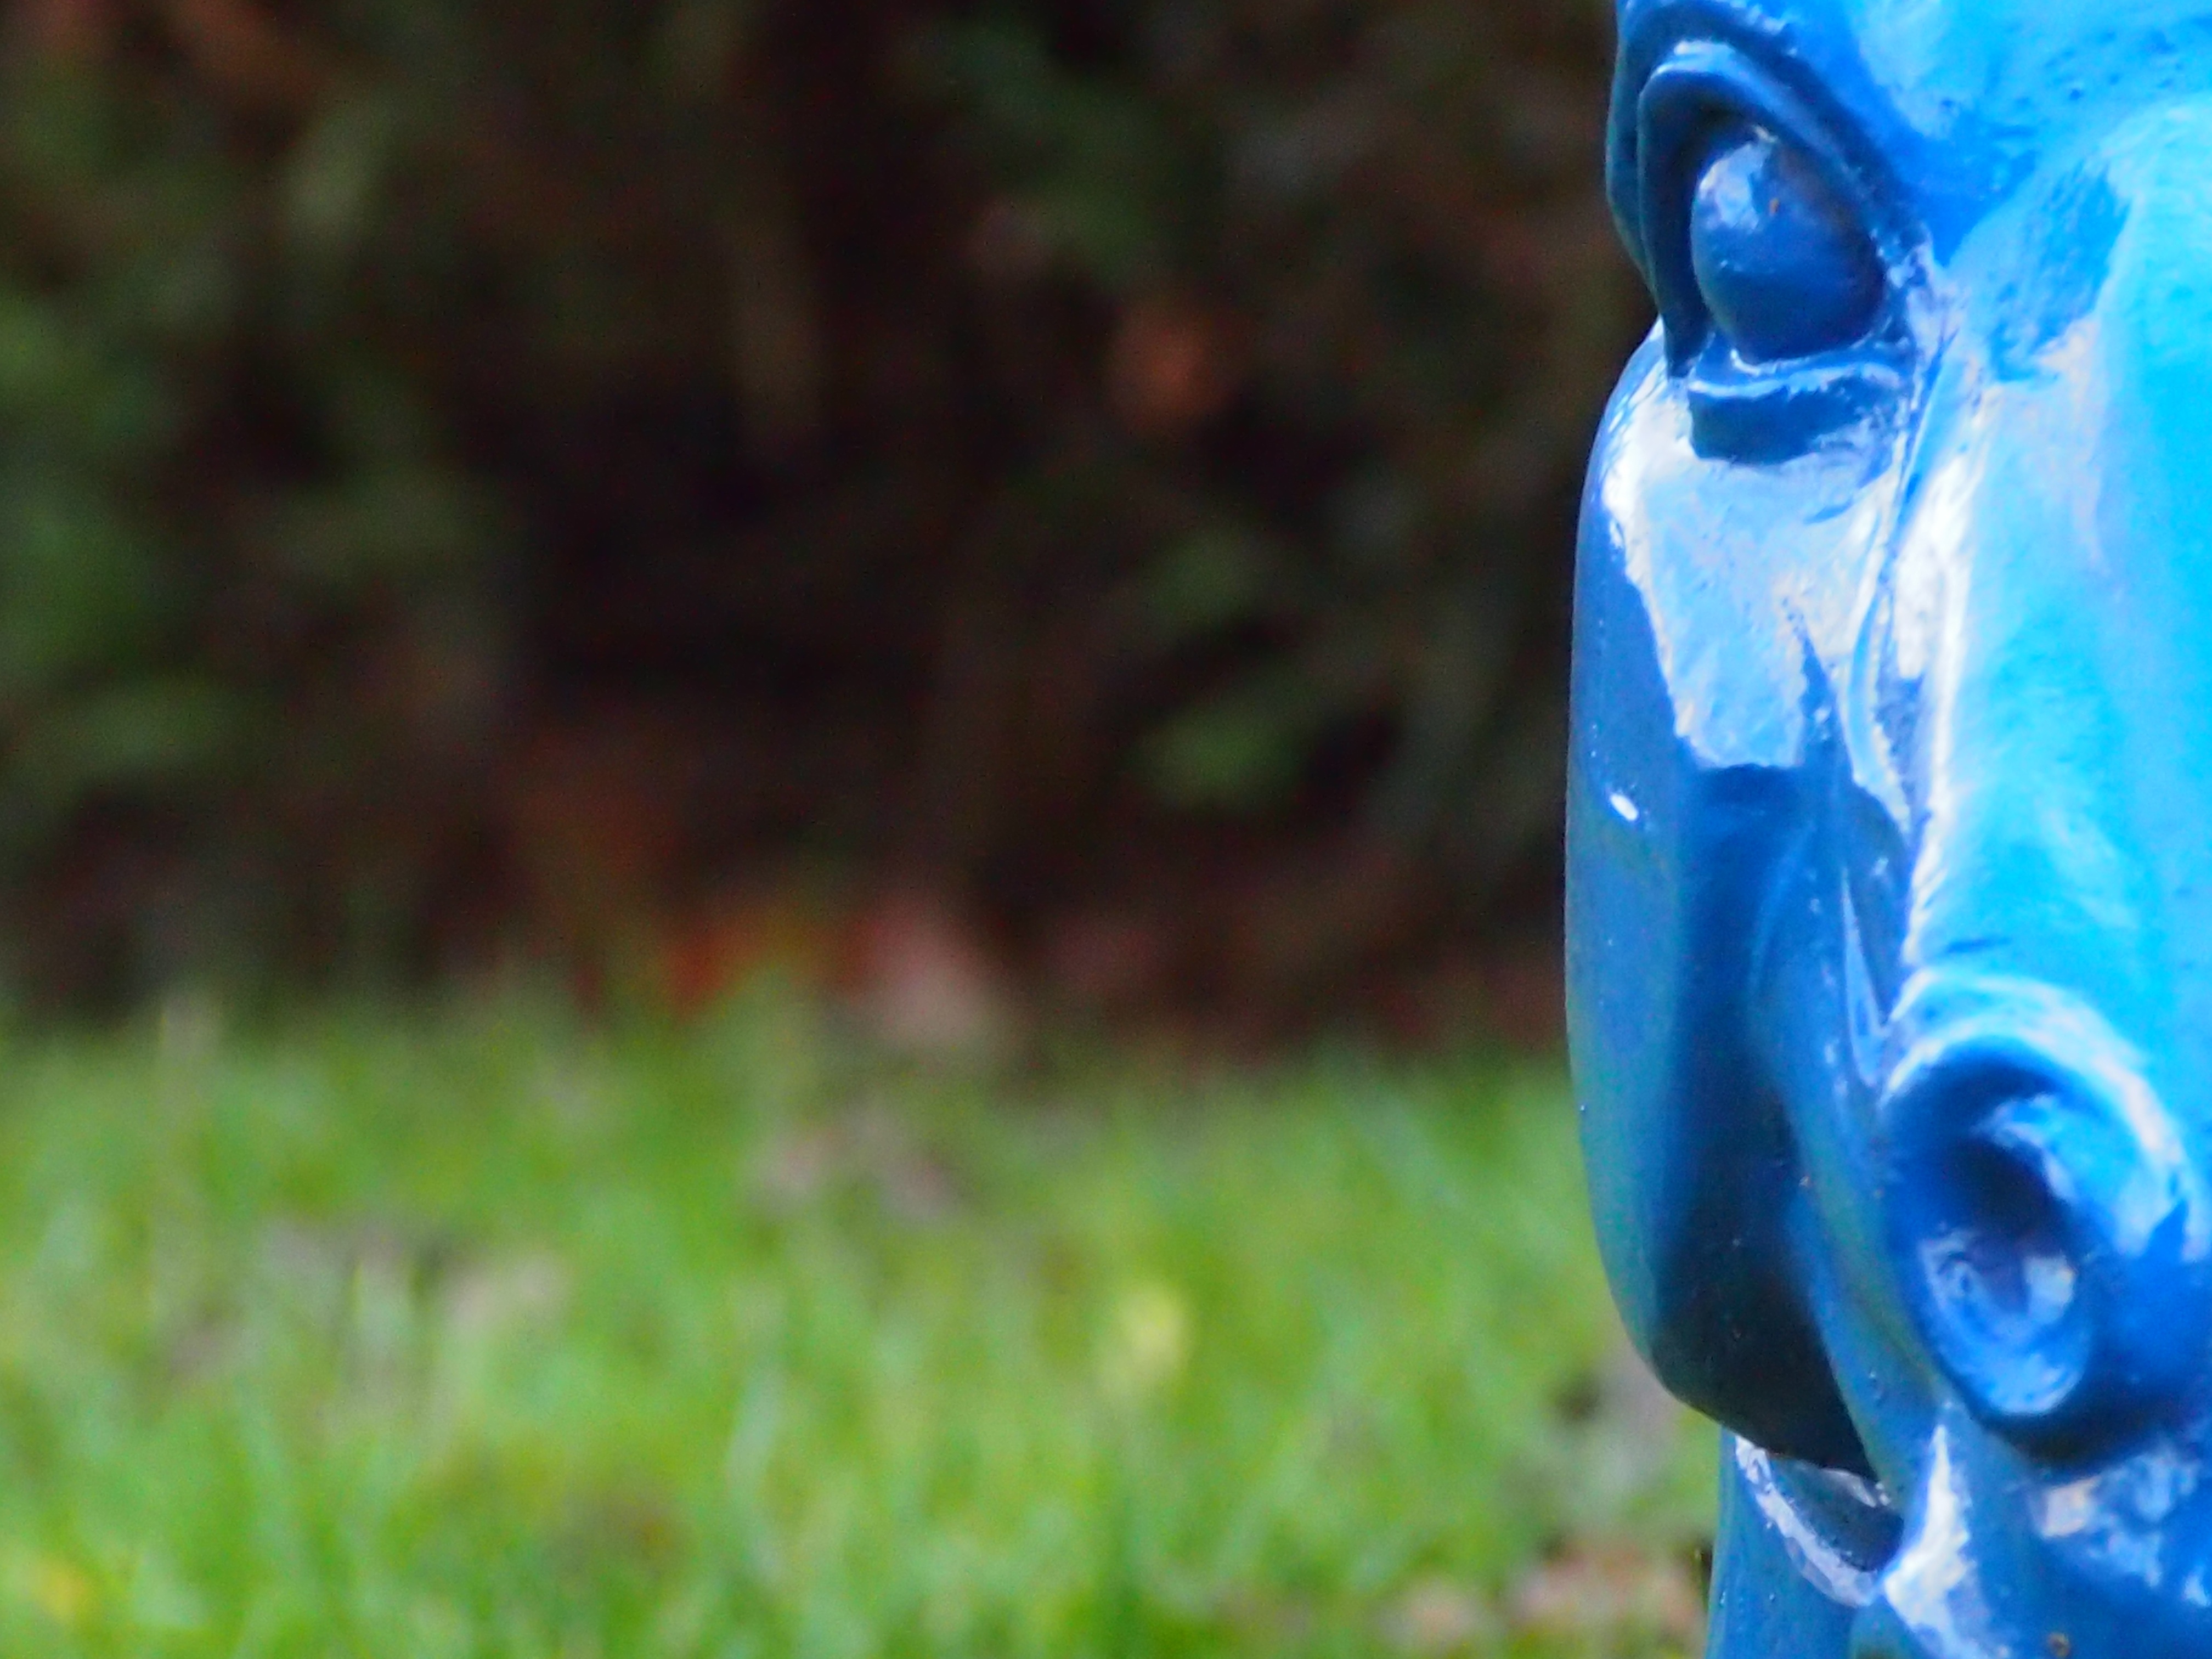
water, nature, grass, plant, lawn, leaf, flower, green, blue, macro photography